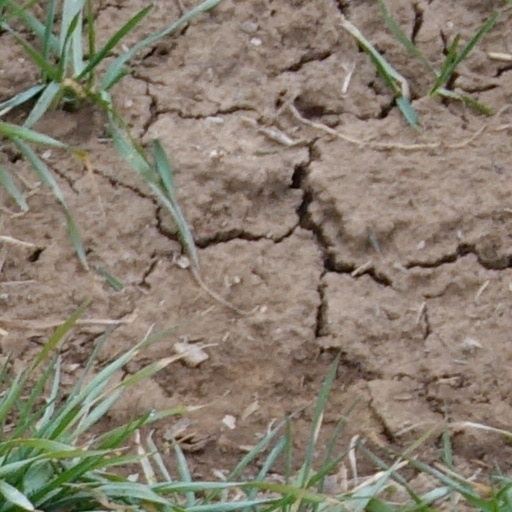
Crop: wheat